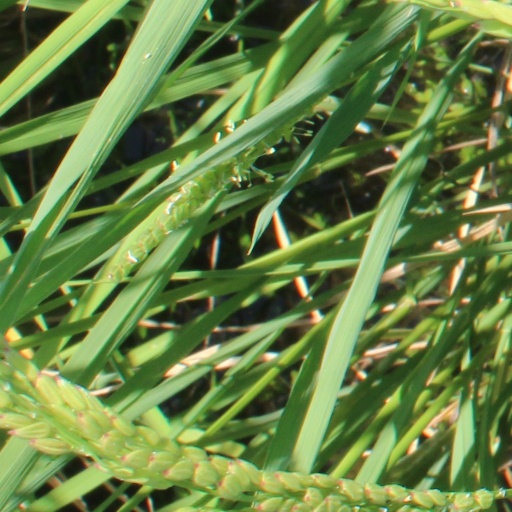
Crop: rice